Kyung Hee University

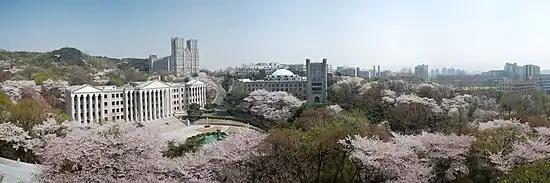
Kyung Hee University Seoul Campus

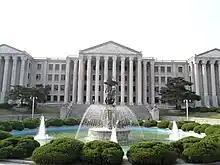
Administration Building (Seoul campus)

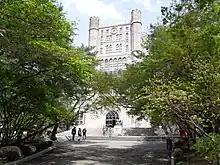
Central Library and Museum (Seoul campus)

It was opened in October 1955 and later moved to the fourth floor of the central library building in November 1966 when the central library was completed. In 2001, it was registered as the 1st National Museum of Korea (Ministry of Culture and Tourism Registration No. 193) and then recommissioned and computerized the collections and launched the Internet search service in January 2004.